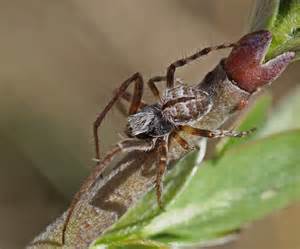
Label: ragno